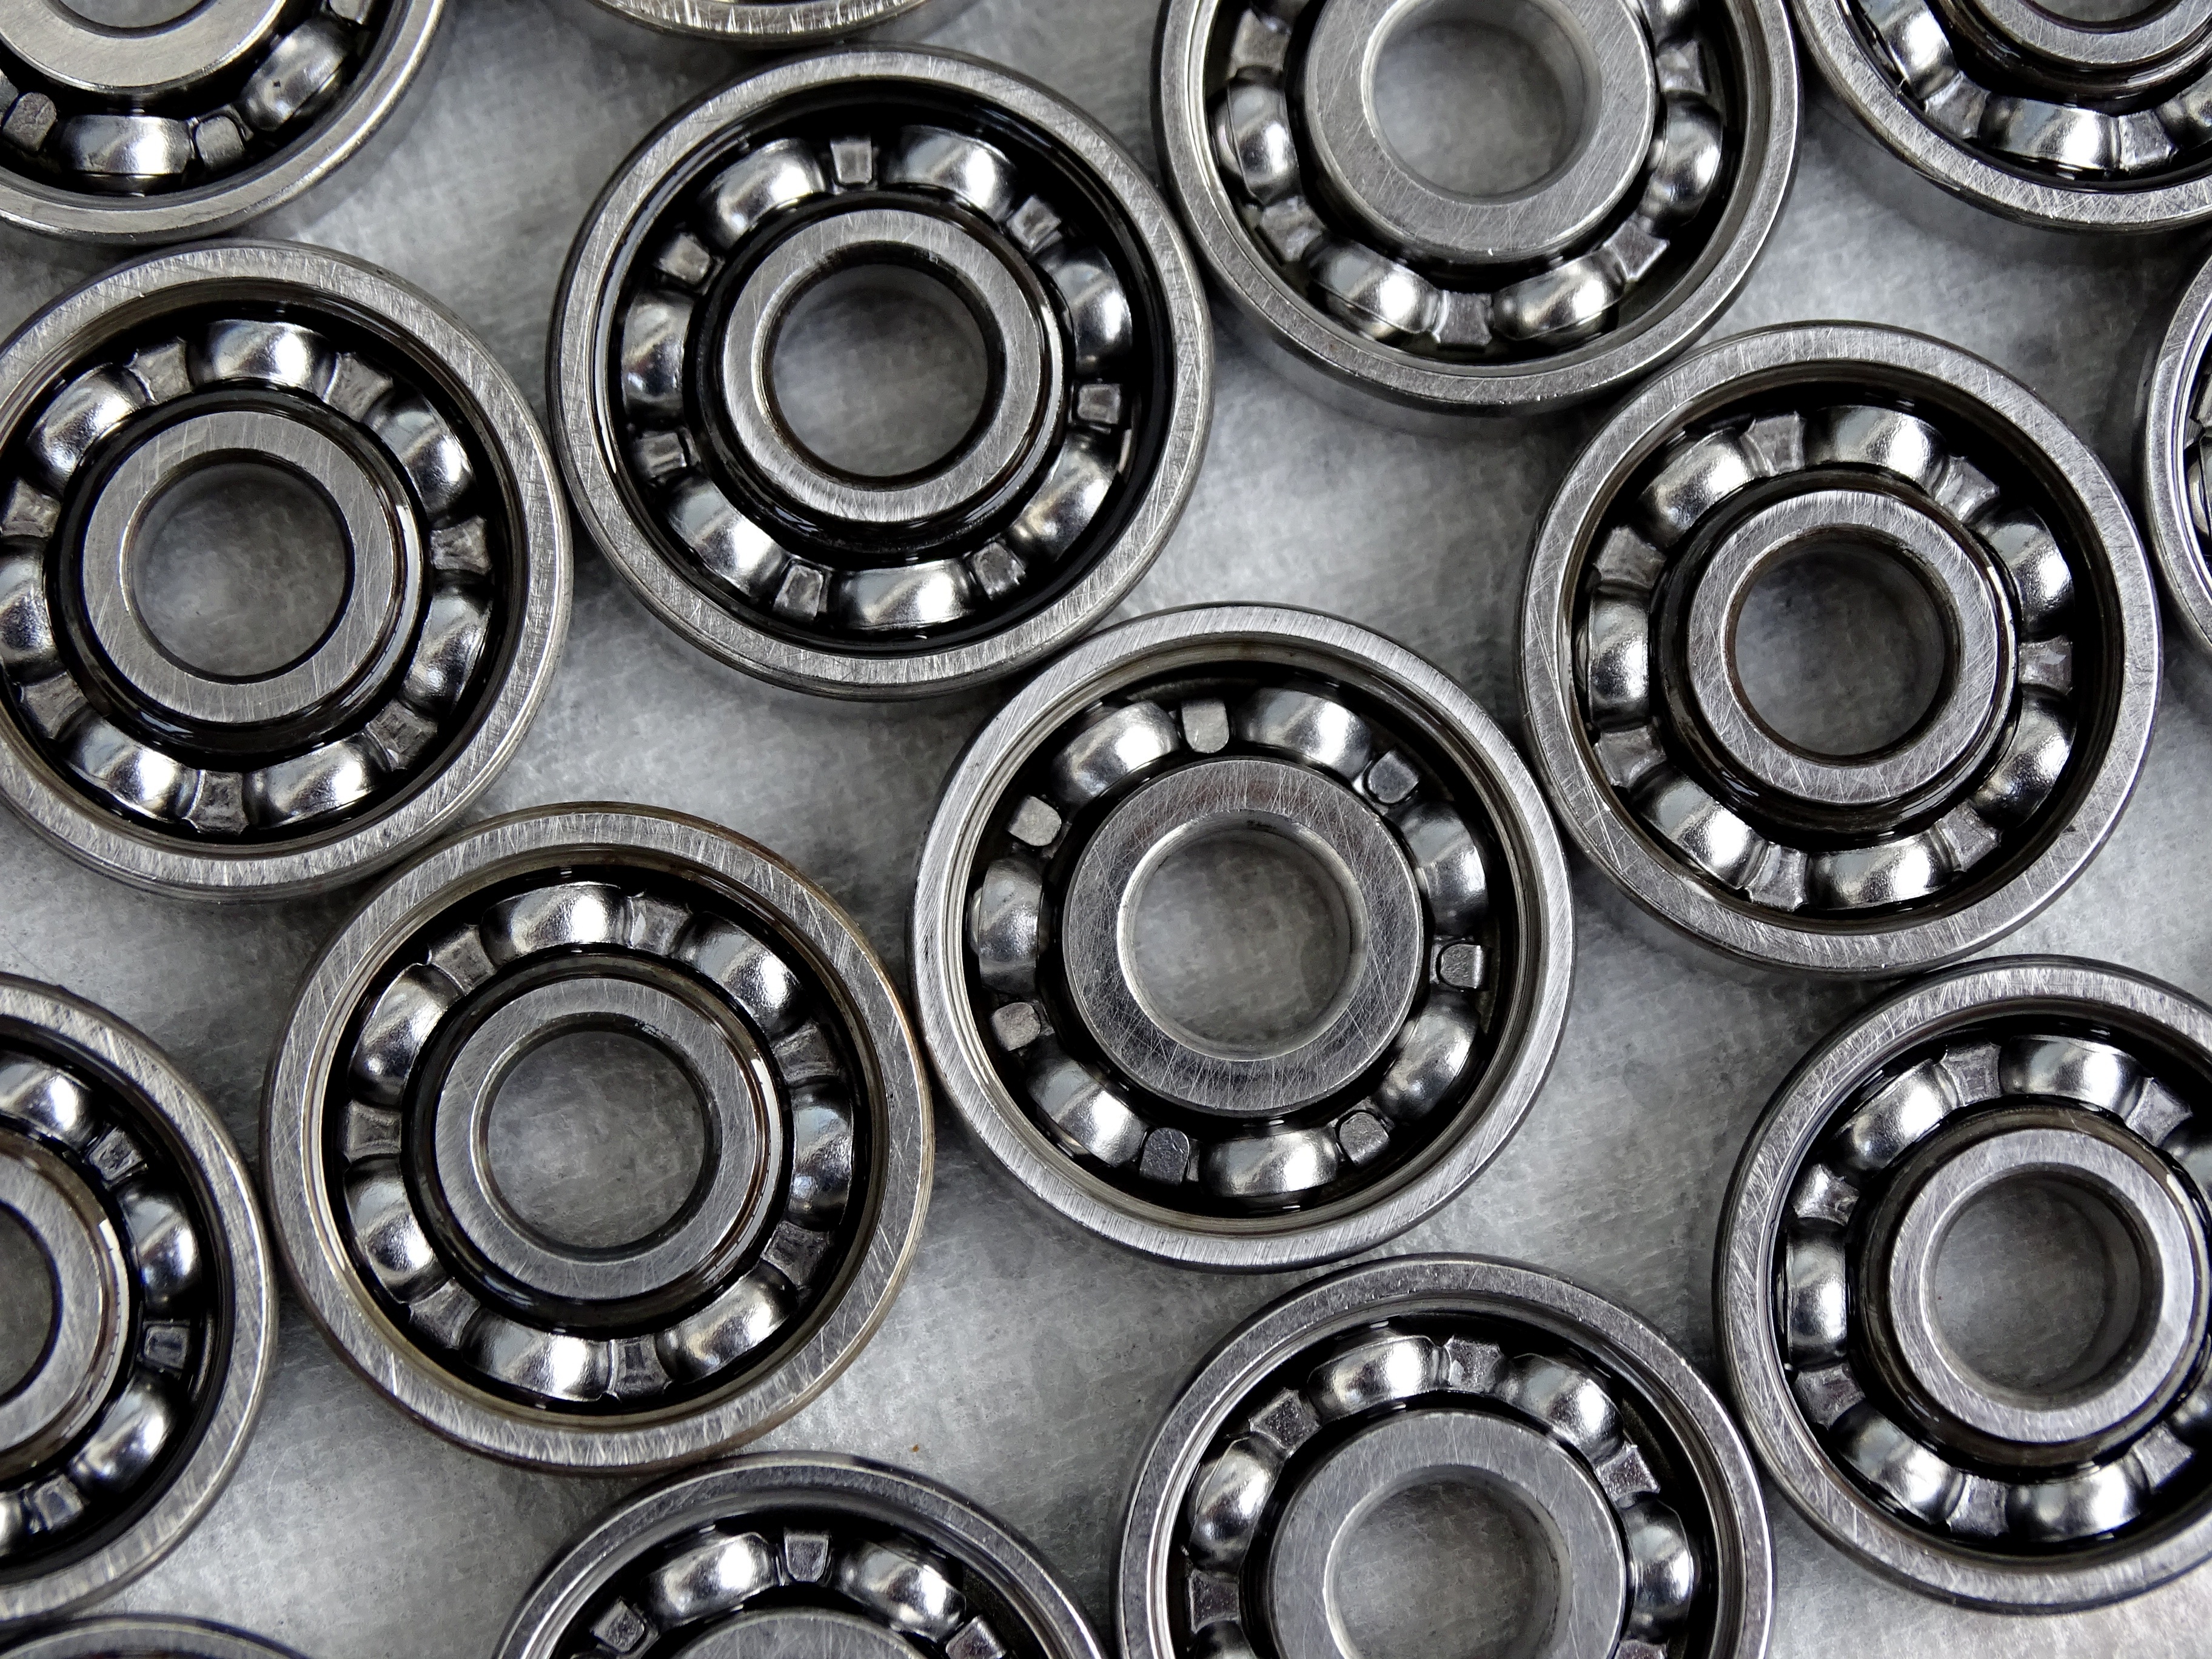
black and white, wheel, smooth, metal, glide, leisure, circle, skating, wheels, accessories, hardware, oil, hubcap, many, bearing, about, role, oils, several, ball bearings, oiled, hardware accessory, roller skating, ball bearing, wheel bearing